Burford, Ontario

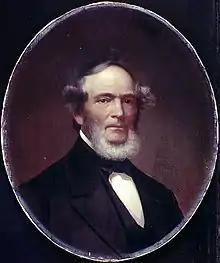
Dr. Charles Duncombe (1792-1867)

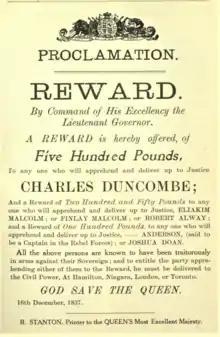
Reward for Duncombe

Shortly after the outbreak of the Rebellion of 1837 in Toronto, Burford Township was the centre of an abortive rebellion in the London District of Upper Canada led by Dr. Charles Duncombe. An American by birth, Duncombe made his home east of Burford Village in 1828 and by popular demand entered politics, being elected to the legislative assembly as member for Oxford County in 1830 and again in 1834. He was increasingly drawn to a leadership role for the Reform cause and by 1837 was as well known in the province as William Lyon Mackenzie. Duncombe was at his home in Burford when rumour arrived that Mackenzie had launched his Rebellion and his supporters had taken control of Toronto. "Carried away with the excitement of Mackenzie s reputed success, the people of South Dumfries, Oxford, Burford and Oakland urged Dr. Duncombe to lead a movement in support of the advance on the capital. Reluctantly,